Heinrich Ehrler

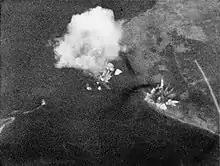
"Tirpitz" under attack.

That day, Ehrler had preemptively ordered 9. "Staffel" of JG 5 at Bardufoss airfield on three-minute readiness while the "Kommandostaffel" was still undergoing training and had been placed on 15-minute readiness. Ehrler, who had planned to fly to Alta, entered his command post at 08:50, unaware of the unfolding events. As he was just about to leave the command post, "Tirpitz" signaled that they heard aircraft engine noise of unknown origin and altitude, "Tirpitz" did not report approaching enemy bombers. At 09:18, Ehrler ordered cockpit readiness for 9. "Staffel" and placed the "Kommandostaffel" on three-minute readiness. The situation remained unclear for Ehrler until 09:21–09:23 when a second aircraft noise message arrived. He then at 09:23 sounded the alarm and scrambled 9. "Staffel". In parallel, Dörr who was alarmed by the fighters taking off, arrived at the command post and took charge of the "Kommandostaffel". Ehrler was airborne at 09:25 while takeoff of 9. "Staffel" was delayed by five minutes due to a landing Junkers Ju 52. Adding to the confusion, when the British aircraft were detected by the German air defence staff at Tromsø, they asked the airfield command if any fighter aircraft were ready for takeoff. The JG 5 staff replied affirmatively, but they thought the enquiry concerned the flight to Alta. The naval officers on board "Tirpitz" were notified Erhler was airborne before the British began their attack at 09:38.